Michelle Kelly (pentathlete)

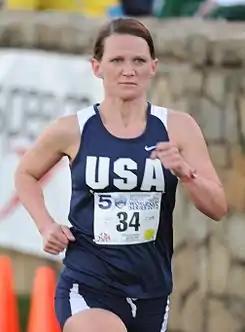
Kelly in 2012

Michelle "Mickey" Kelly (born c. 1978) is an American modern pentathlete who won bronze medals at the 2005 Pan American Championships, 2007 Pan American Games, and Gold at the 2018 Masters World Championship in Halle, Germany.